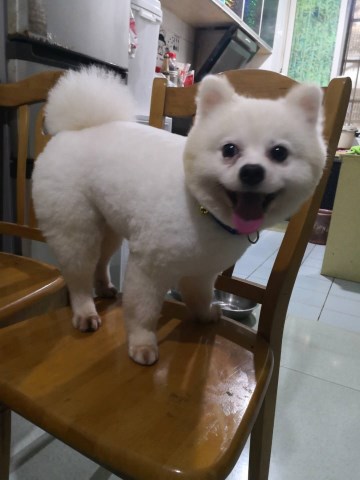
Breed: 1936-n000005-Pomeranian